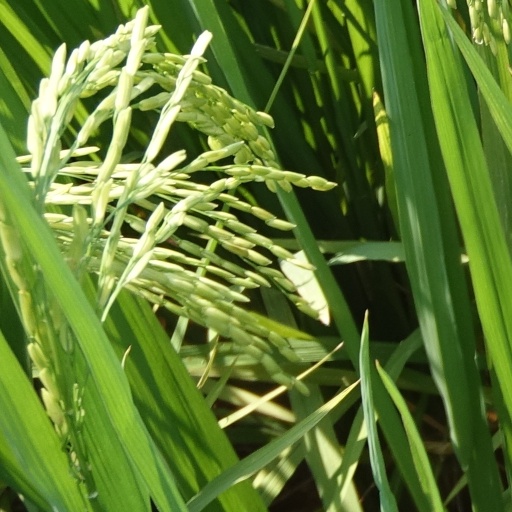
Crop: rice